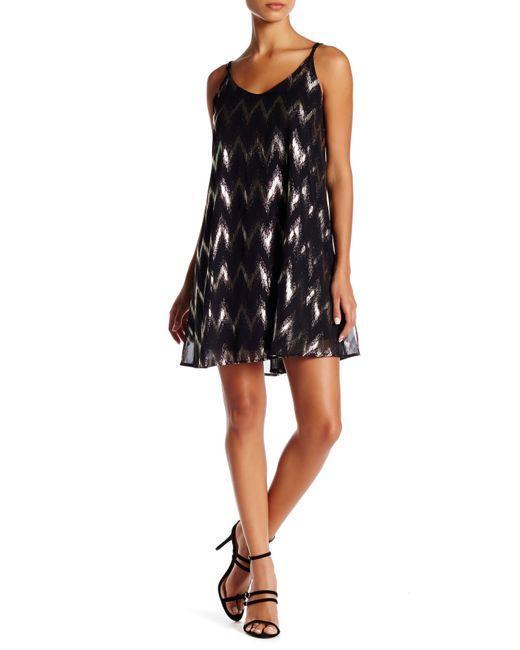
kurzes Kleid mit Trägern, locker, A-Linie, Zick-Zack-Druck, gefütterter Organza-Stoff, ideal für Cocktailpartys